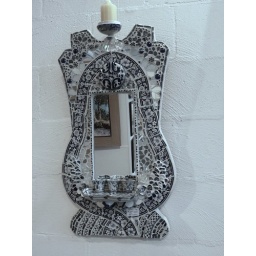
Mosaic mirror in blue and white china